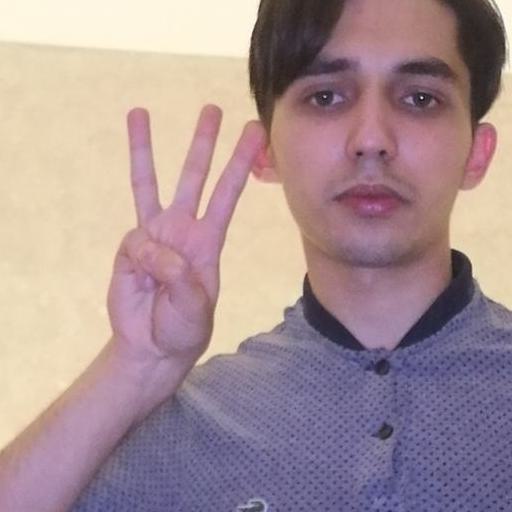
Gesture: three